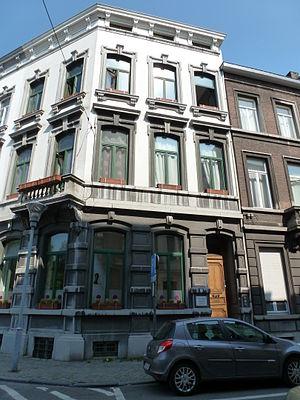
maison ancienne This is a photo of a monument in Wallonia, number: 62063-CLT-0524-01
La rue de Rotterdam est une artère du centre de la ville de Liège située entre le boulevard d'Avroy et la place de Bronckart.
Cette page regroupe une partie du patrimoine immobilier classé de la ville belge de Liège.